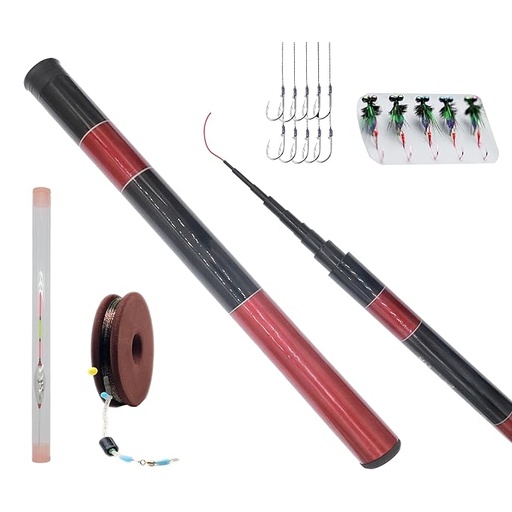
Telescopic Tenkara Rod in 4.9ft/8.8ft/11.8ft-Ultralight Travel Fishing Rods-Portable Collapsible Bass Crappie Rod-Retractable Fishing Pole -Tenkara Fishing Rod
About This Ultra - light and Durable Material- This Tenkara Rod is made of fiberglass wrapped in epoxy resin. As a portable fishing rod, suitable for bass,crappie,trout.Load bearing test 35 ounces Short Retracted Length- The retracted length of this fishing polo rod is only 11.8 inches/13inches, It's a perfect choice for your fishing trips Multiple Sizes- This tenkara fihing rod is available in 4.9ft, 8.8ft, and 11.8ft lengths, suitable for small streams, large lakes, reservoirs Strong toughness -This Telescopic Tenkara Rod has strong tensile force, is not easy to break Suitable for the whole family- This Travel Fishing Rod is suitable for the whole family. Even children can comfortably use it Overview Brand : wisbait Material : Fiberglass Color : Fly fishing rod kit Number of Pieces : 1 Fishing Technique : Fly
Brand: 운동샵 5
Category: Sporting Goods > Outdoor Recreation > Fishing > Fishing Rods > Tenkara Fishing Rods